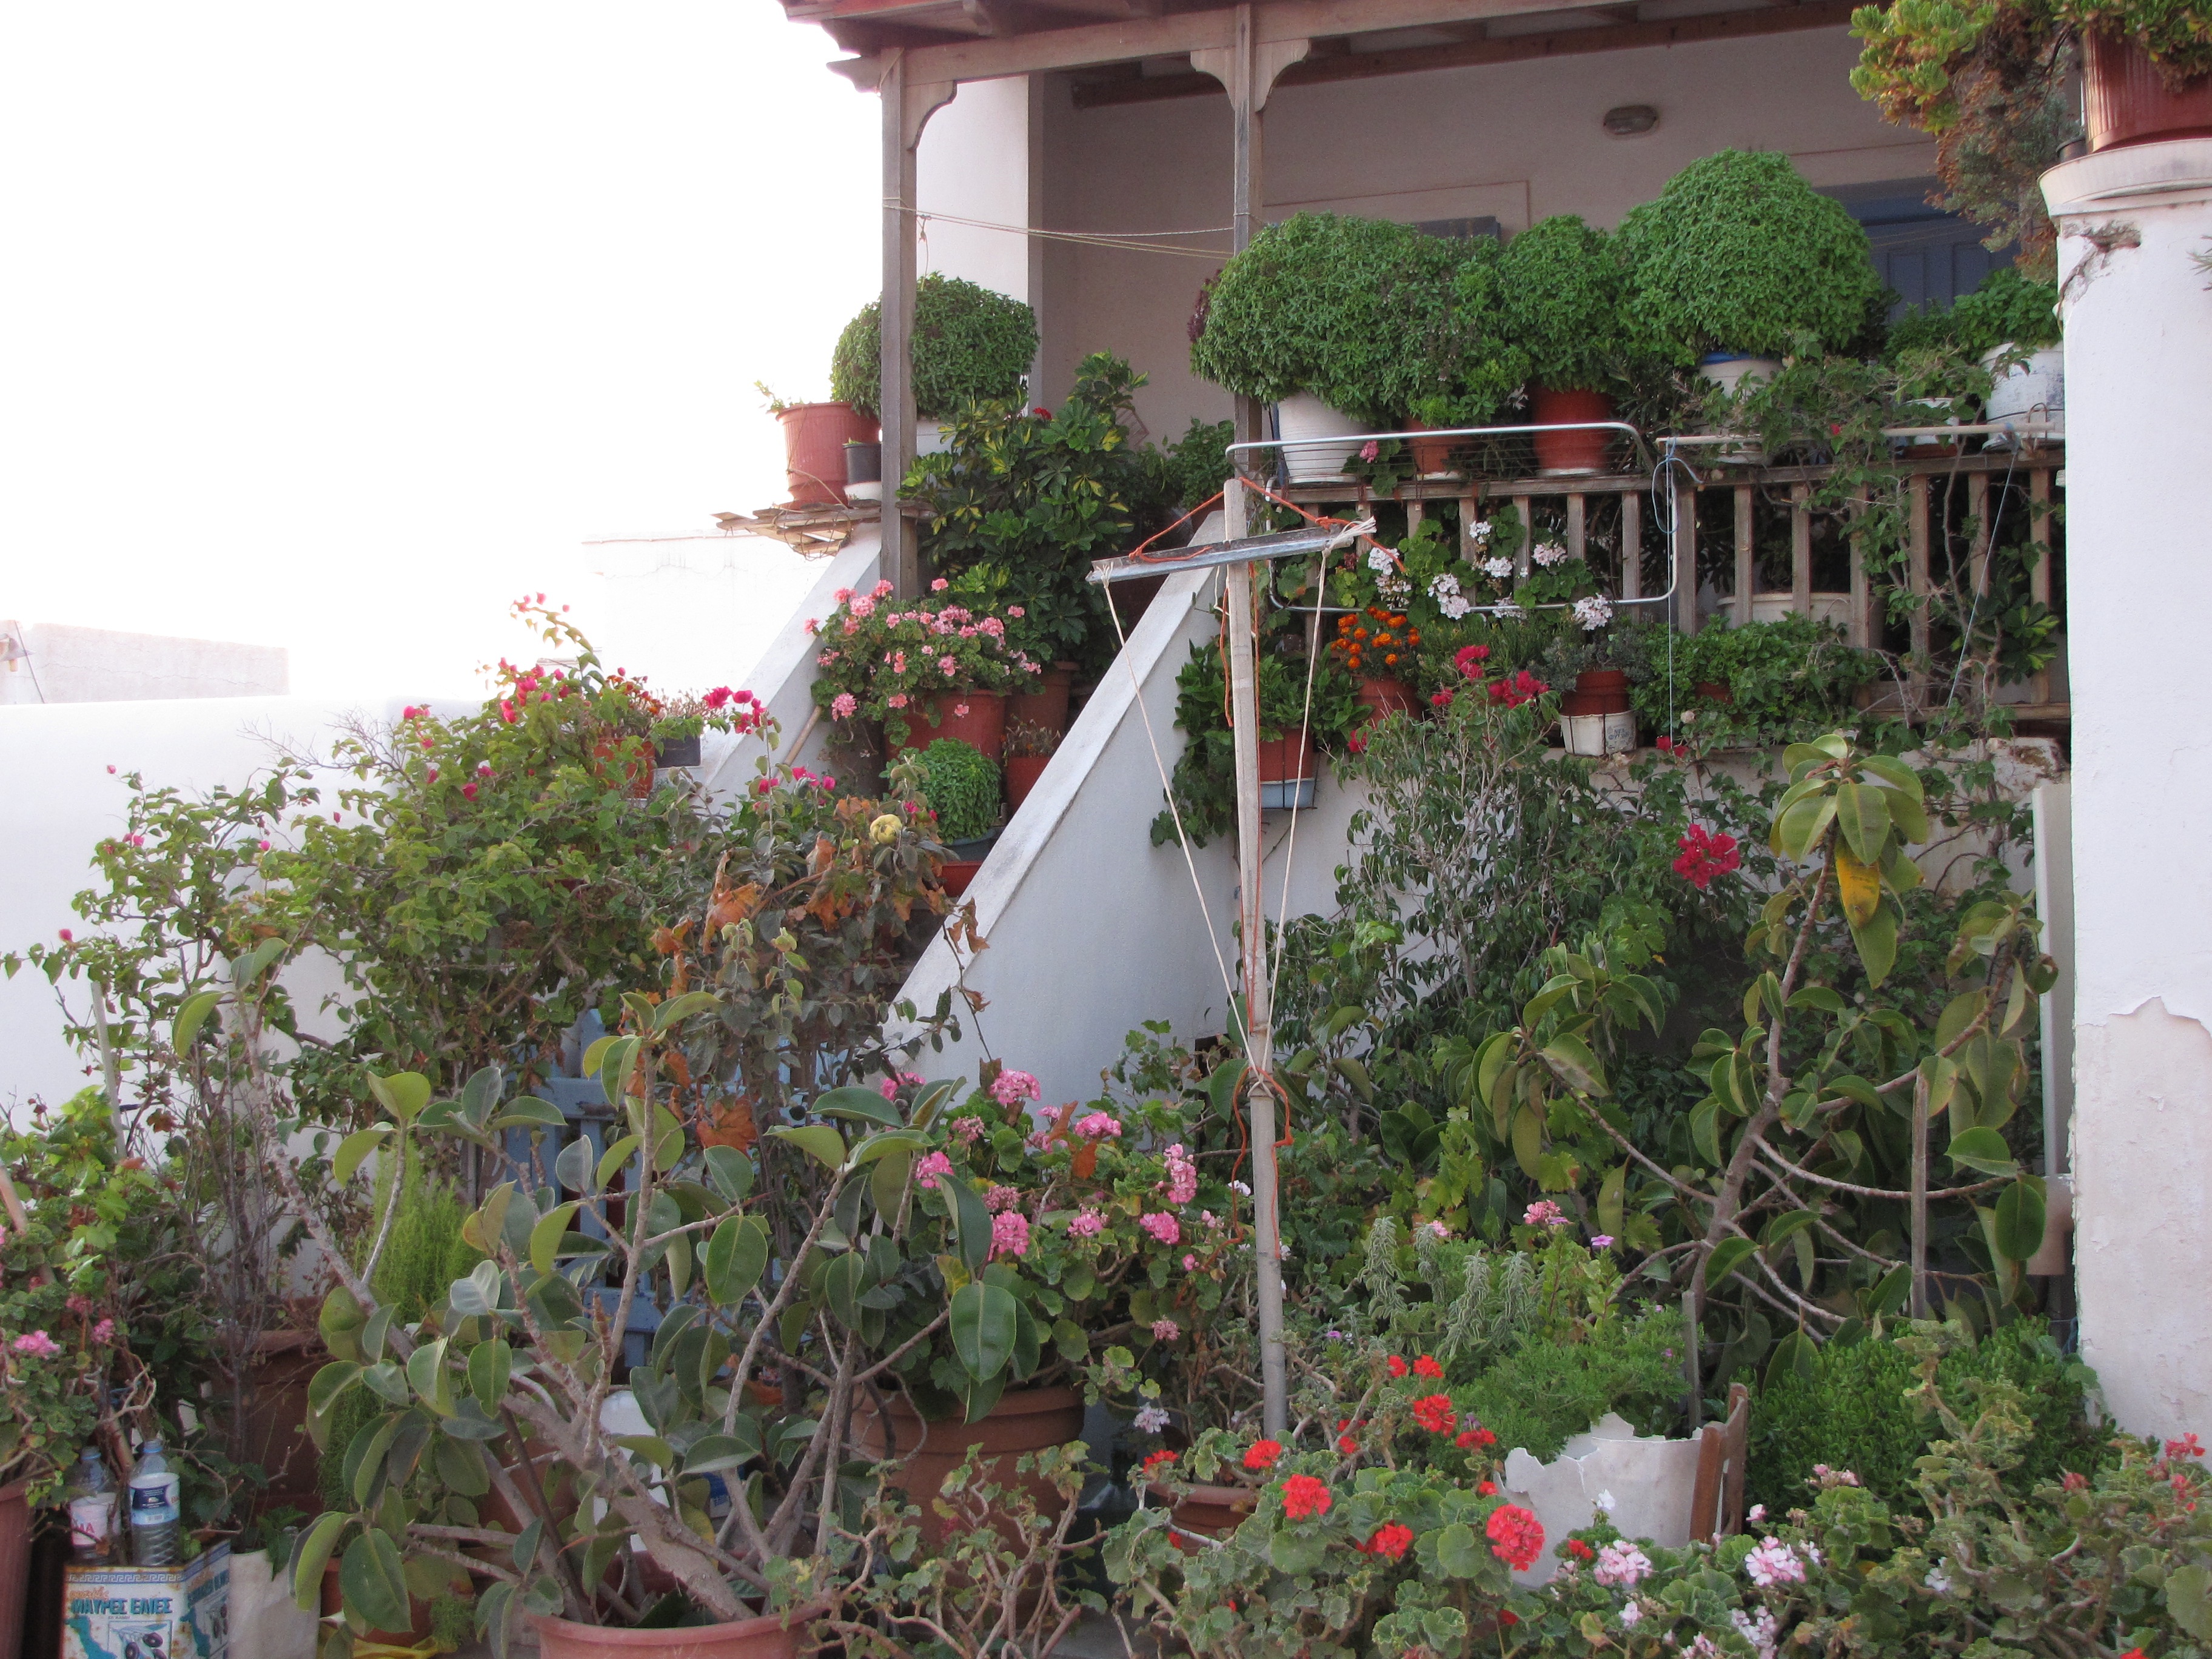
villa, flower, village, balcony, cottage, backyard, property, garden, courtyard, shrub, yard, hacienda